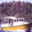
Label: ship